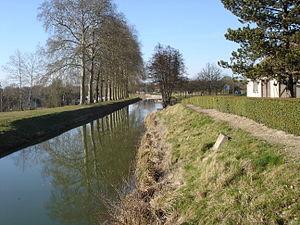
La route Jacques Cœur est une route touristique française située dans les départements du Cher et du Loiret.